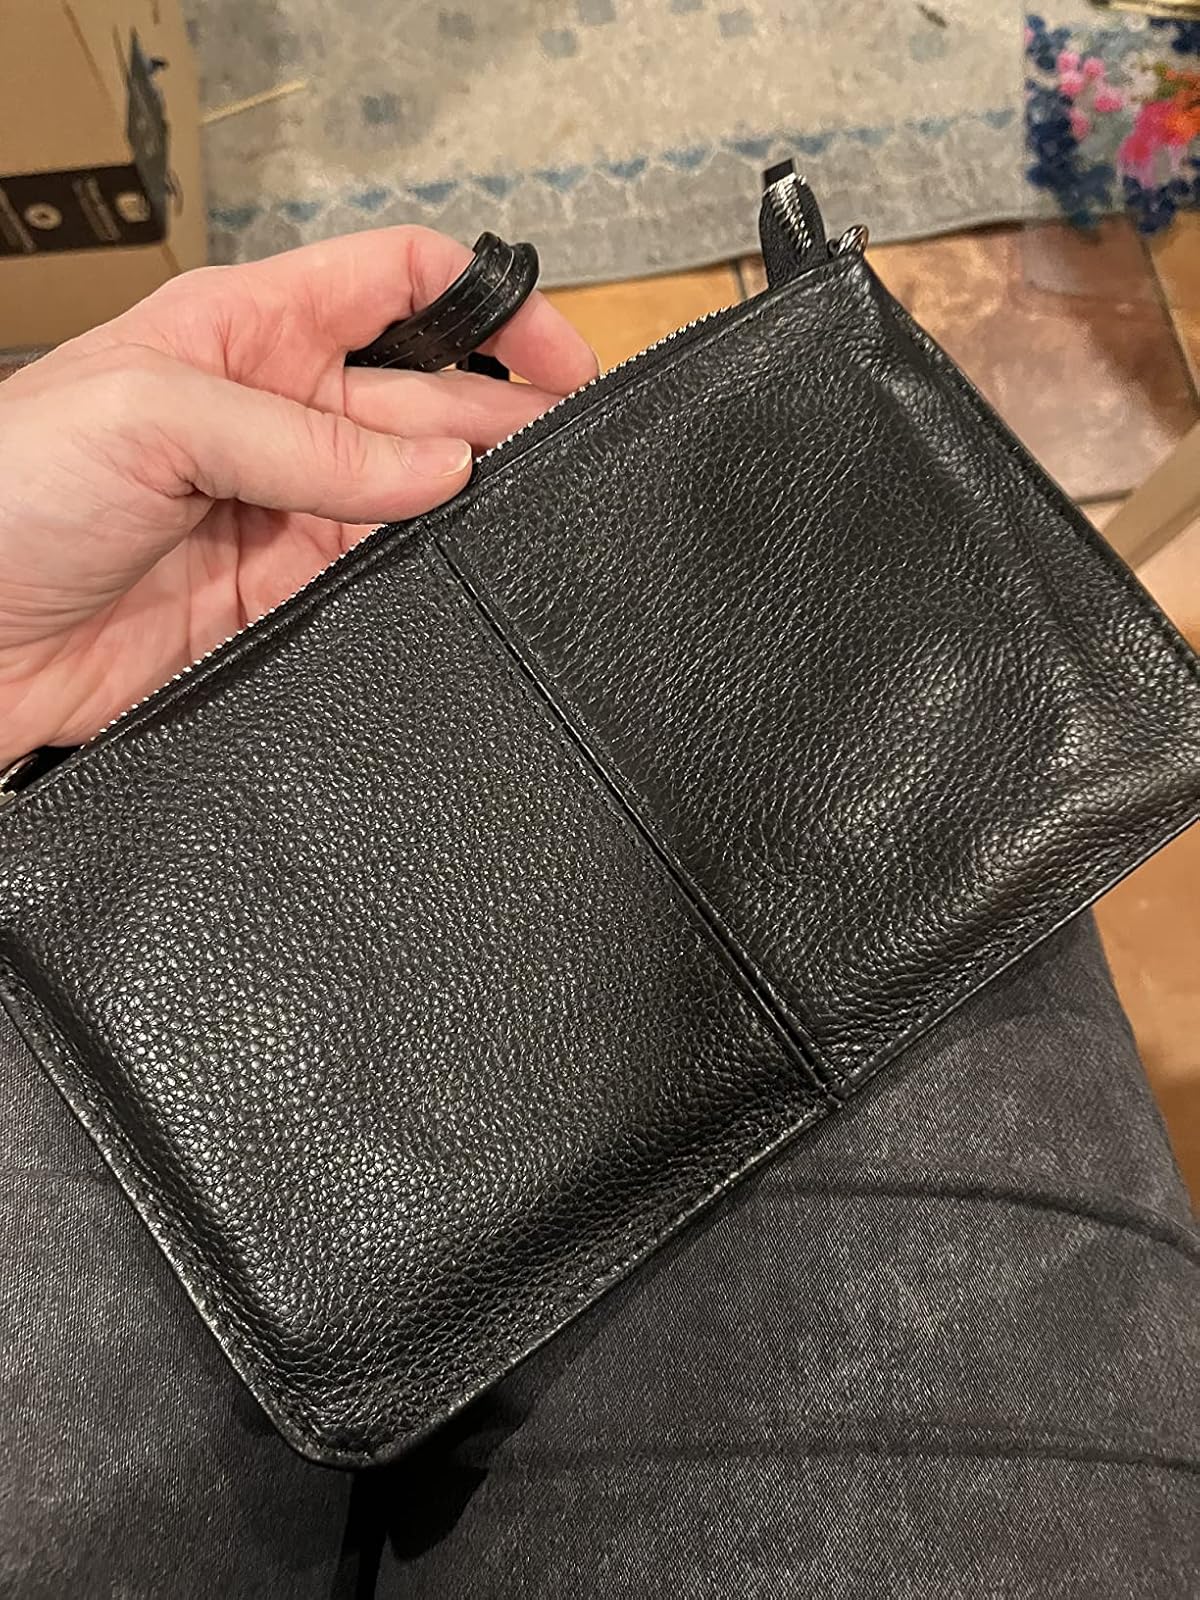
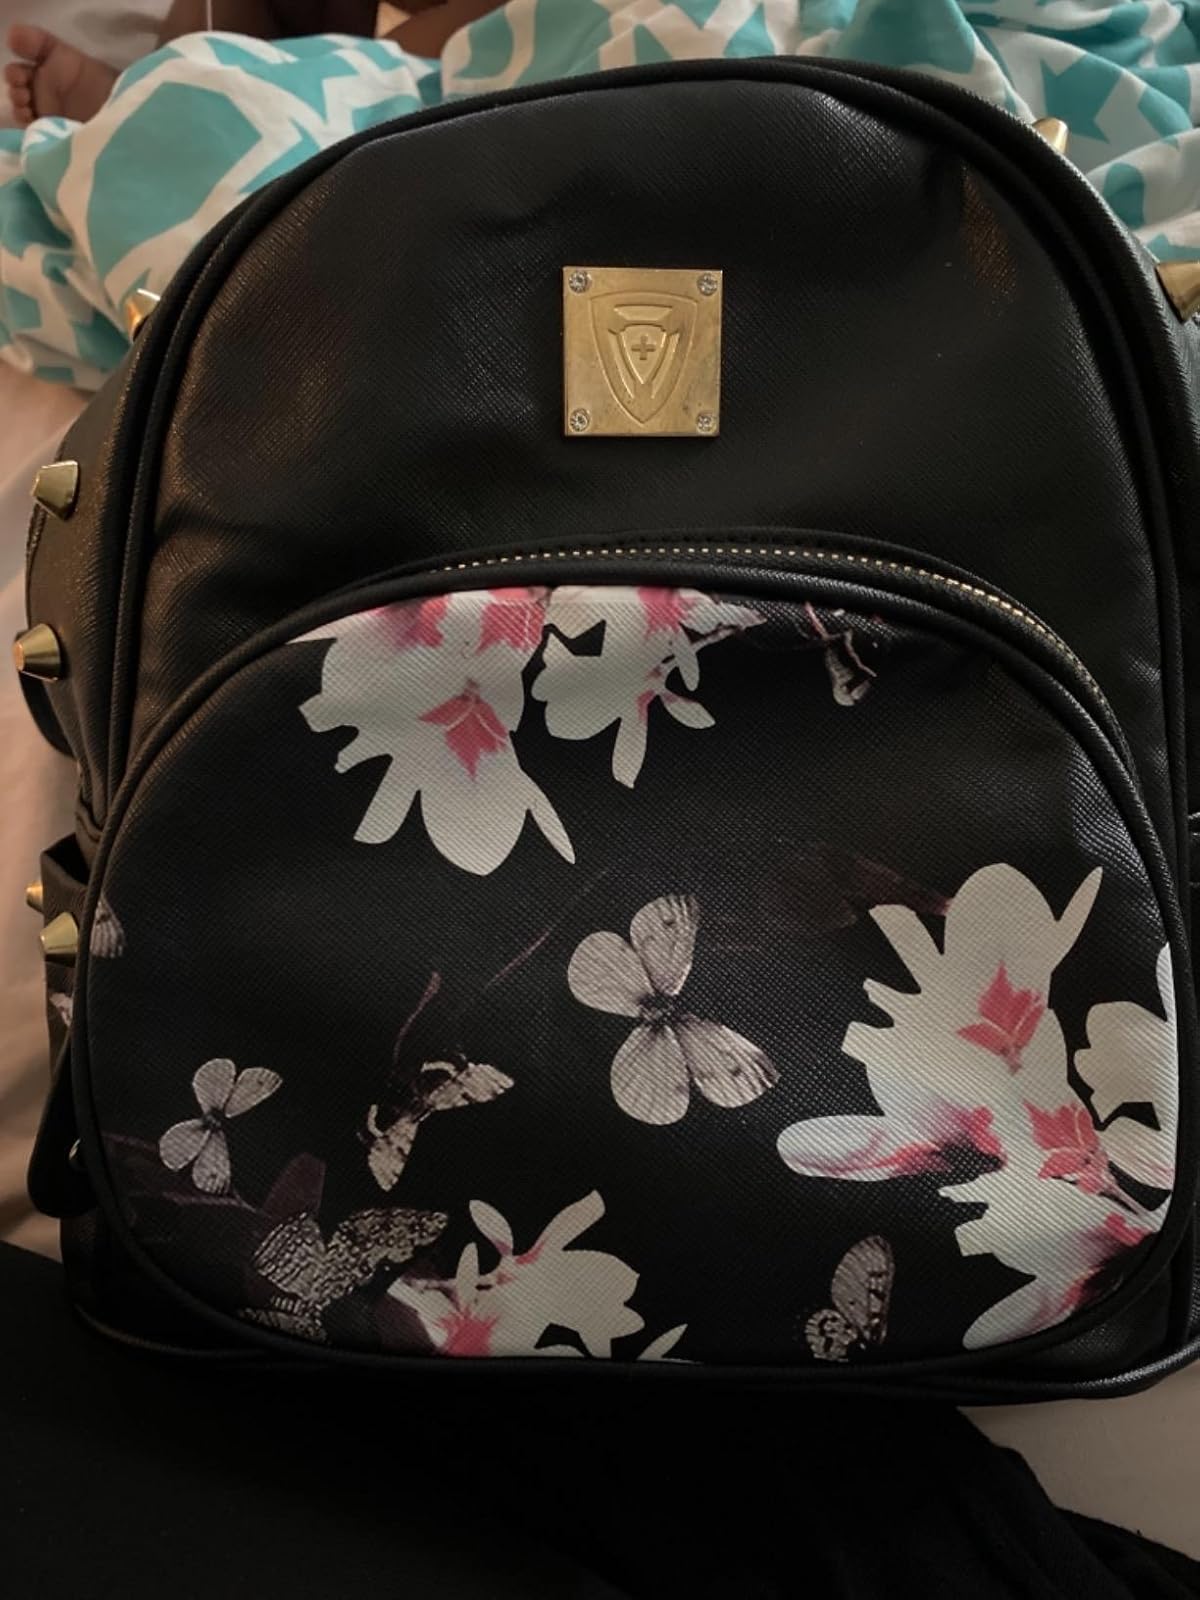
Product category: accessories_handbag
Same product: no